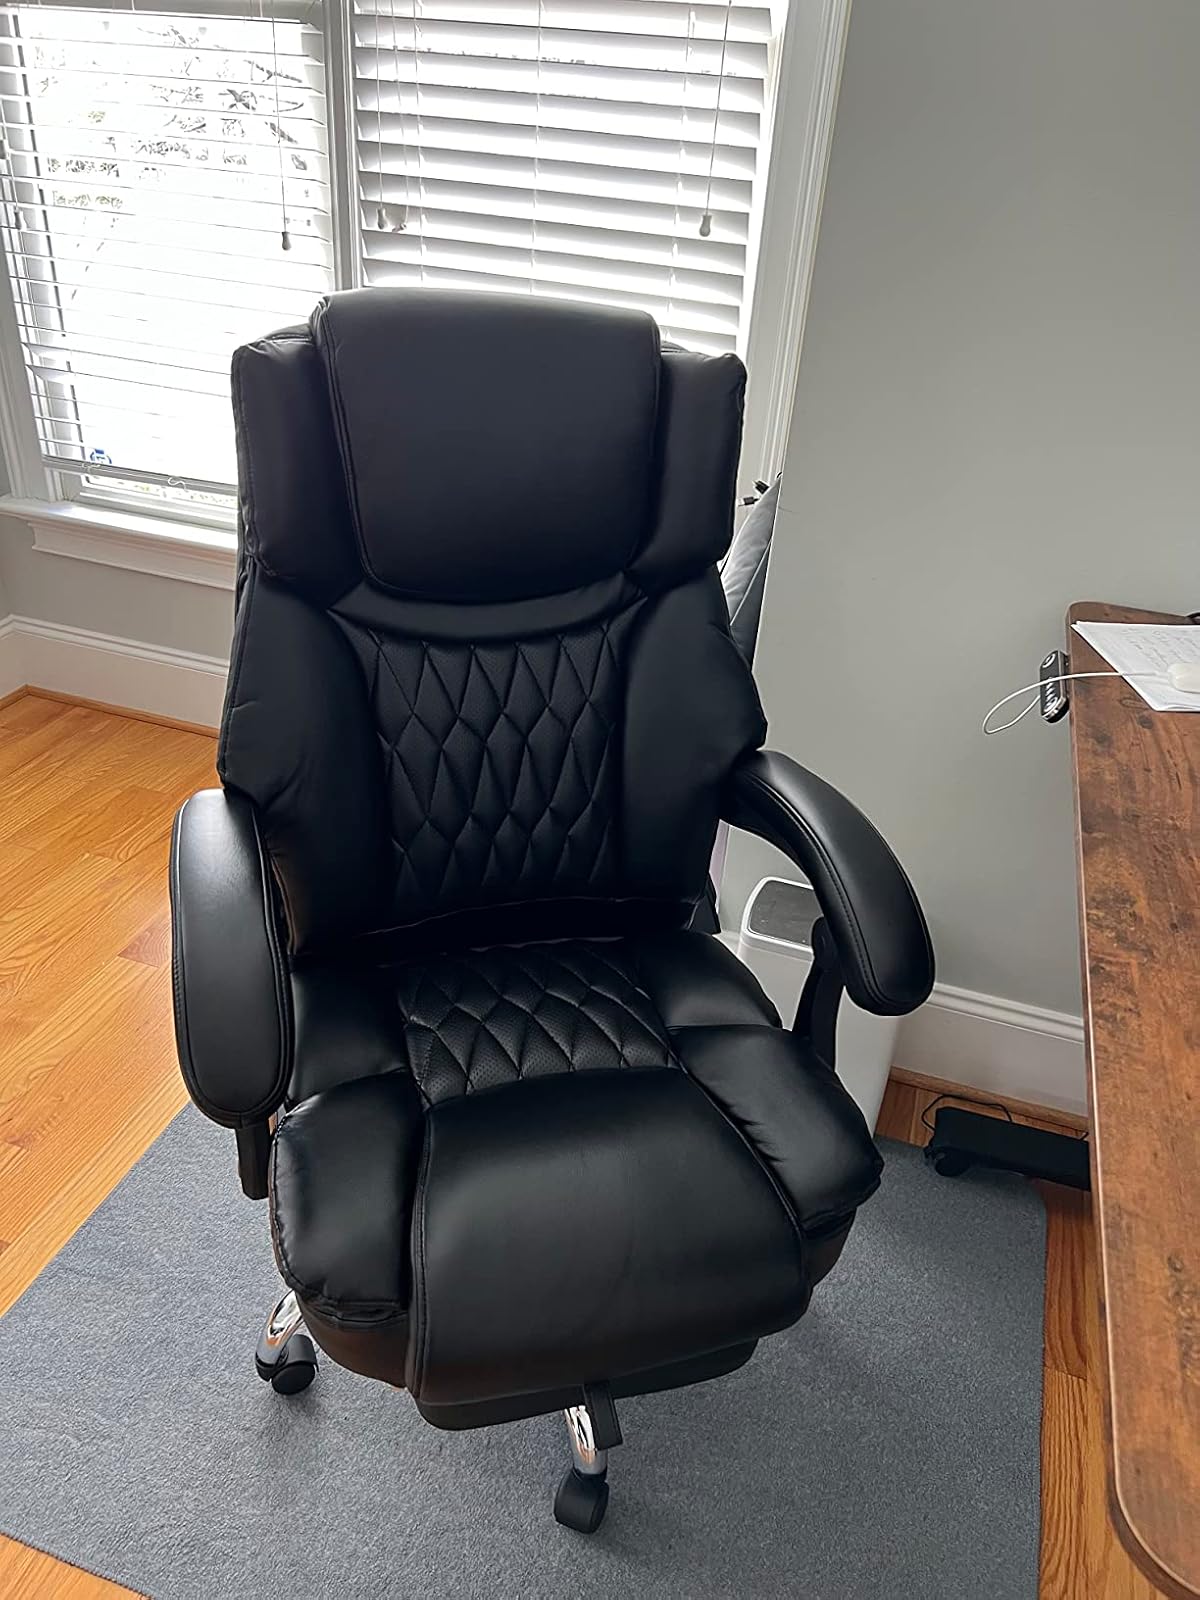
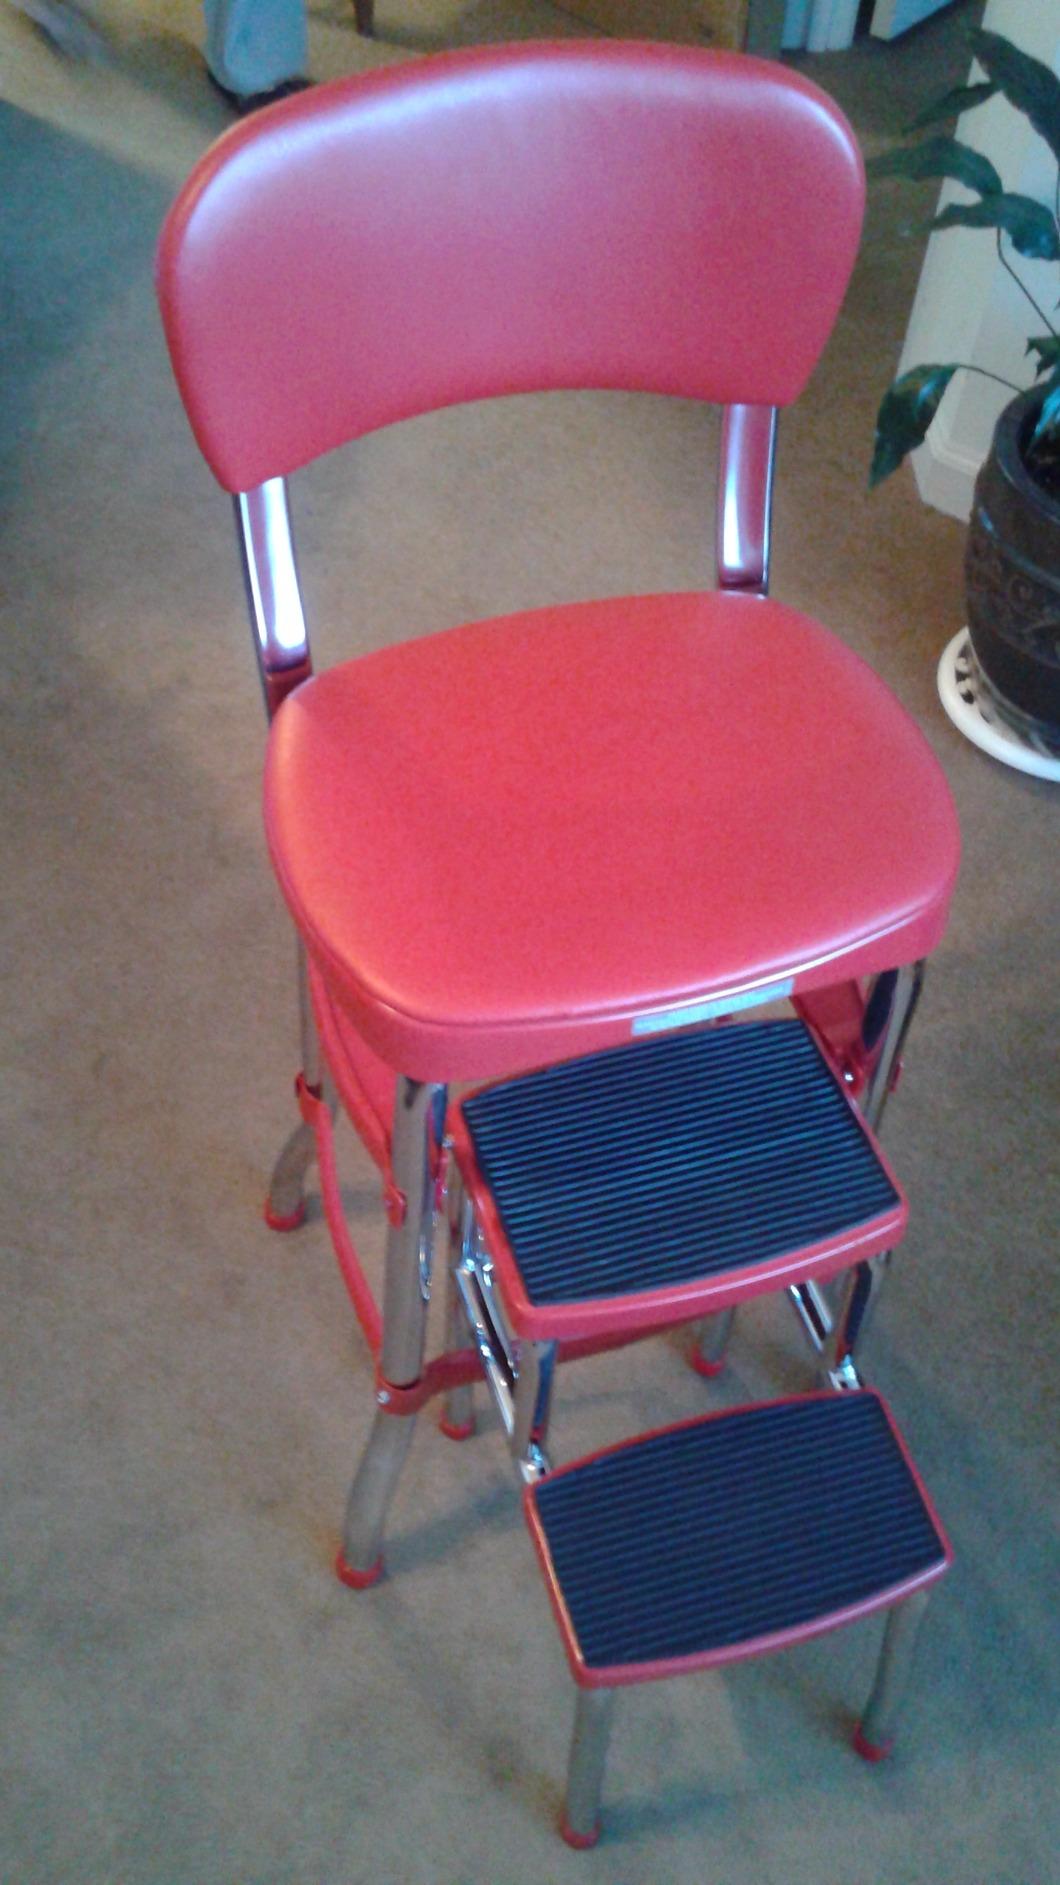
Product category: items_chair
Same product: no